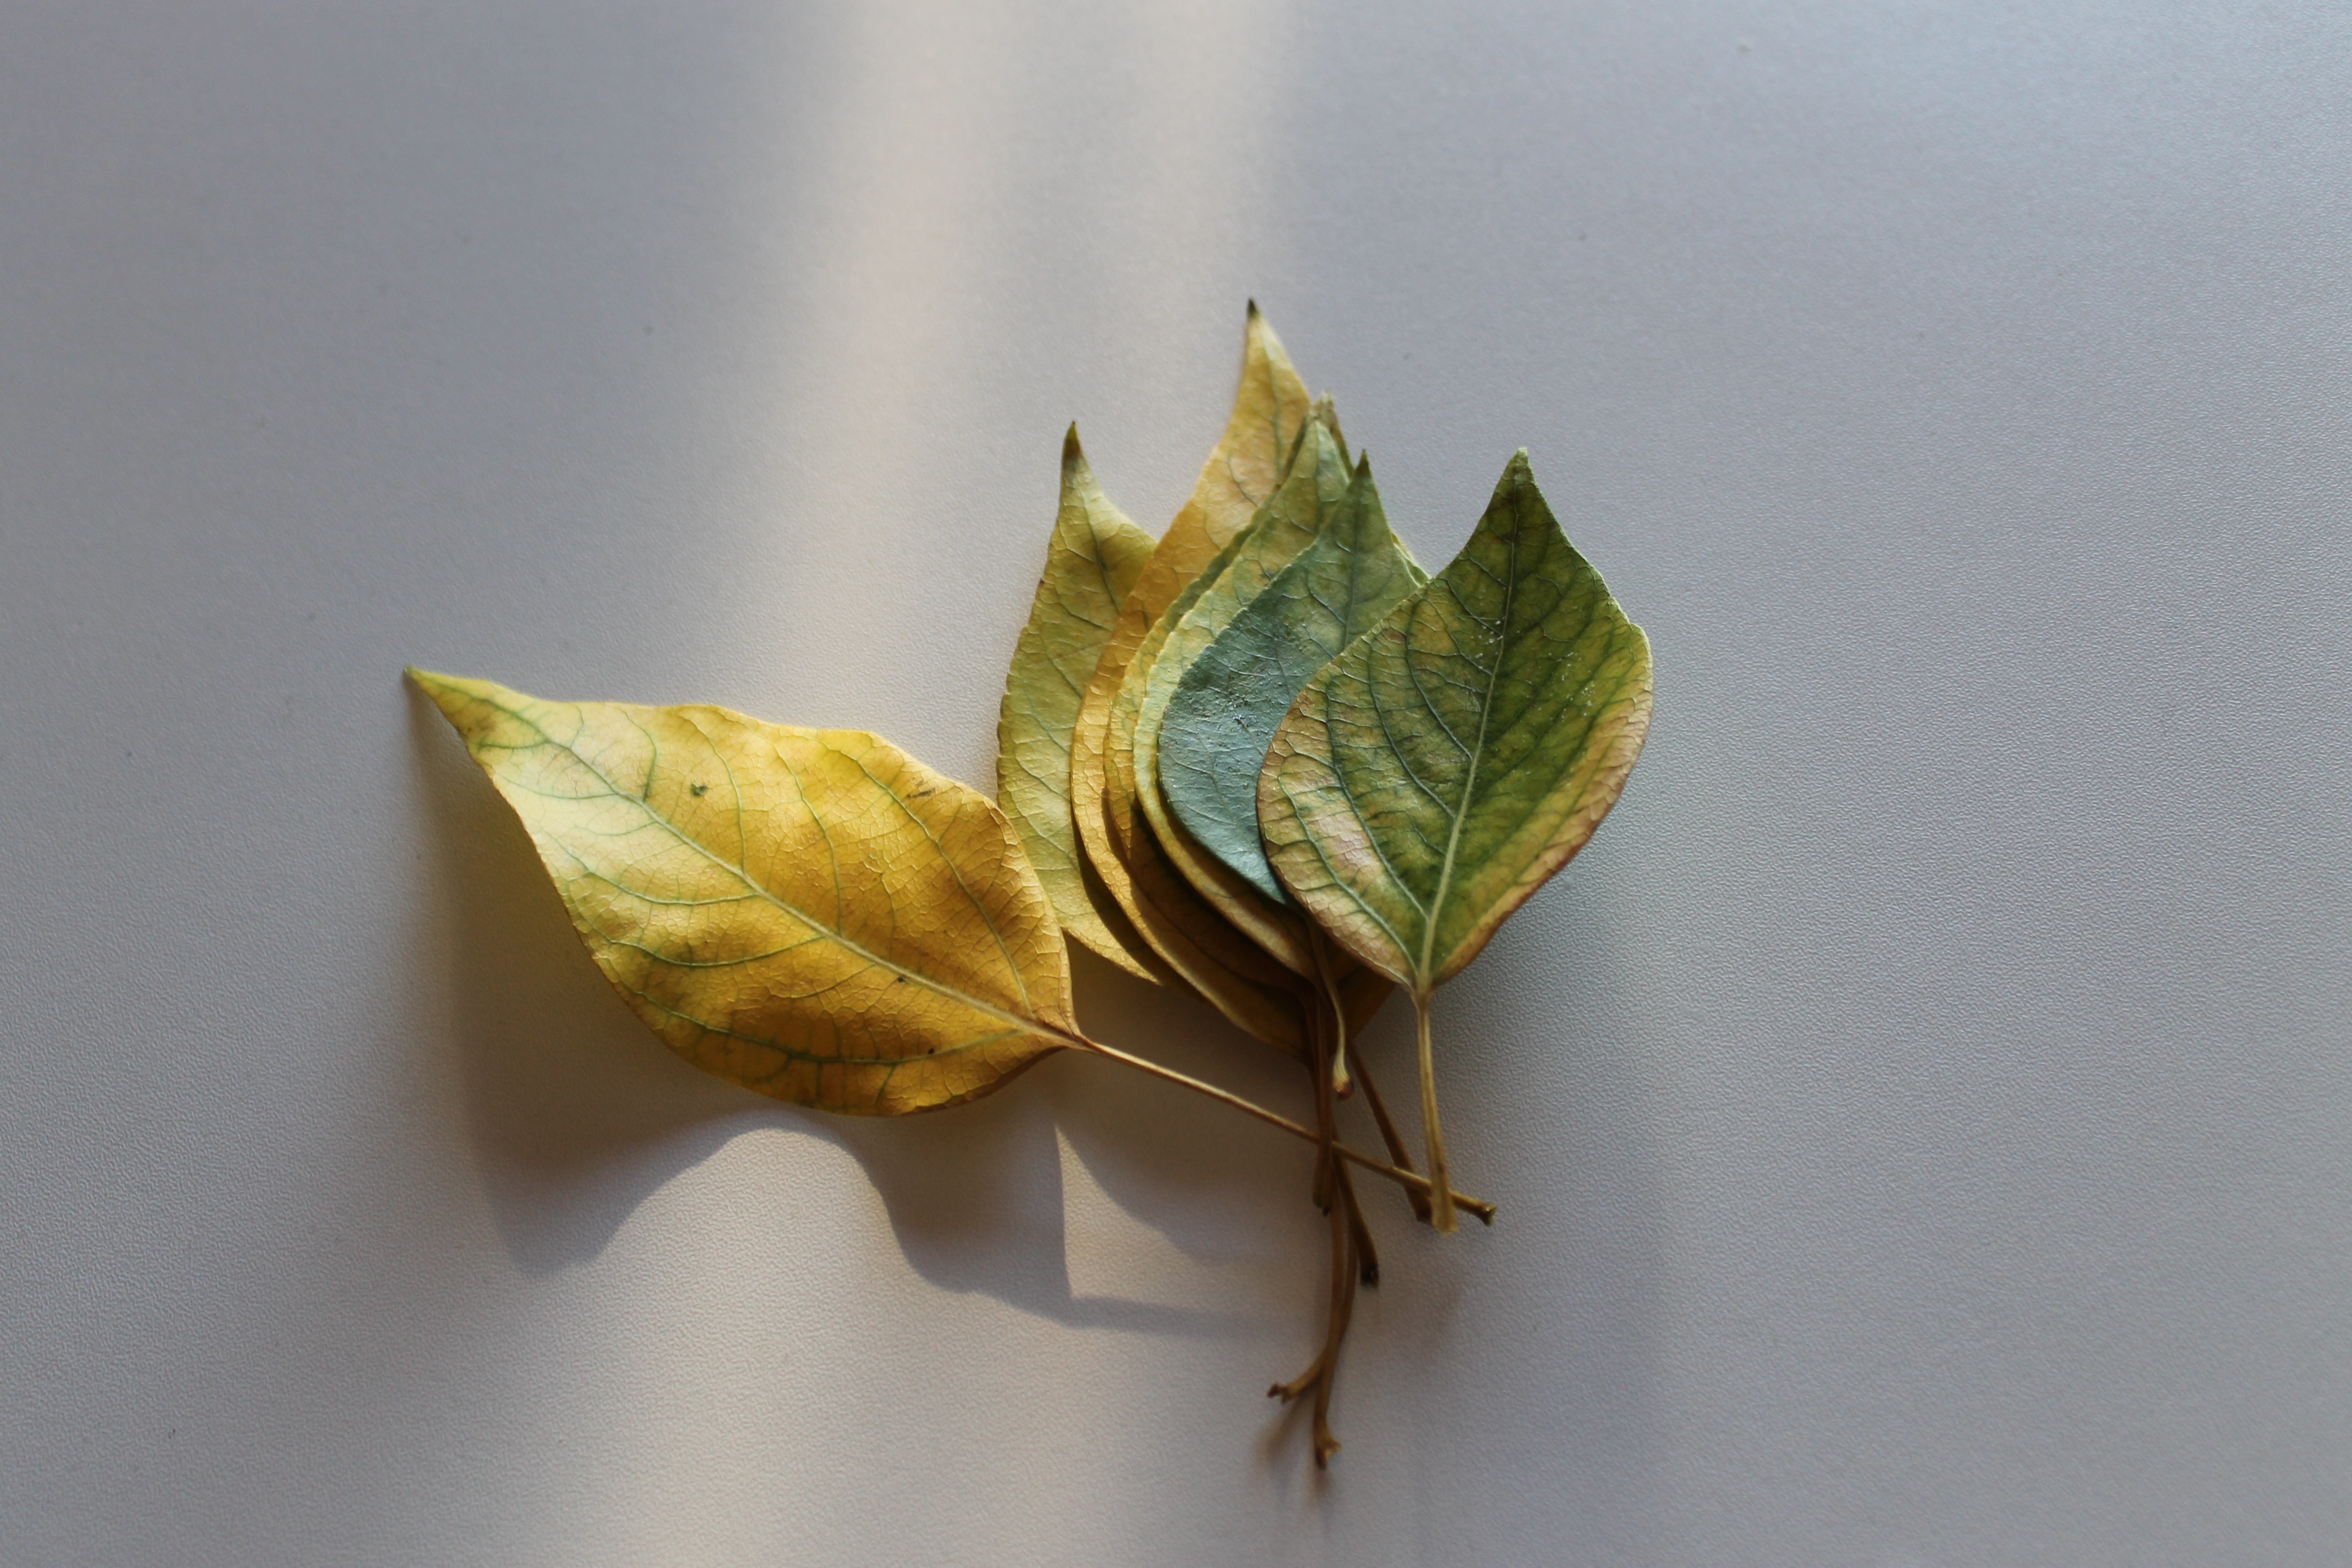
branch, plant, photography, leaf, flower, petal, green, insect, autumn, botany, yellow, flora, fauna, maple leaf, close up, macro photography, plant stem